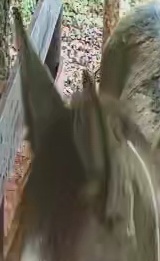
Face region: ears (position_of_ears)
Pain indicator: not_present